Melbourne RFC

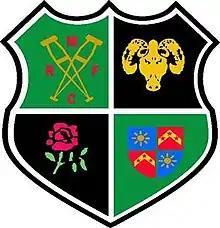
Melbourne RFC Club Badge

Melbourne Rugby Football Club is an English rugby union club, from Derbyshire, which plays in Regional 2 North Midlands; a level six league.